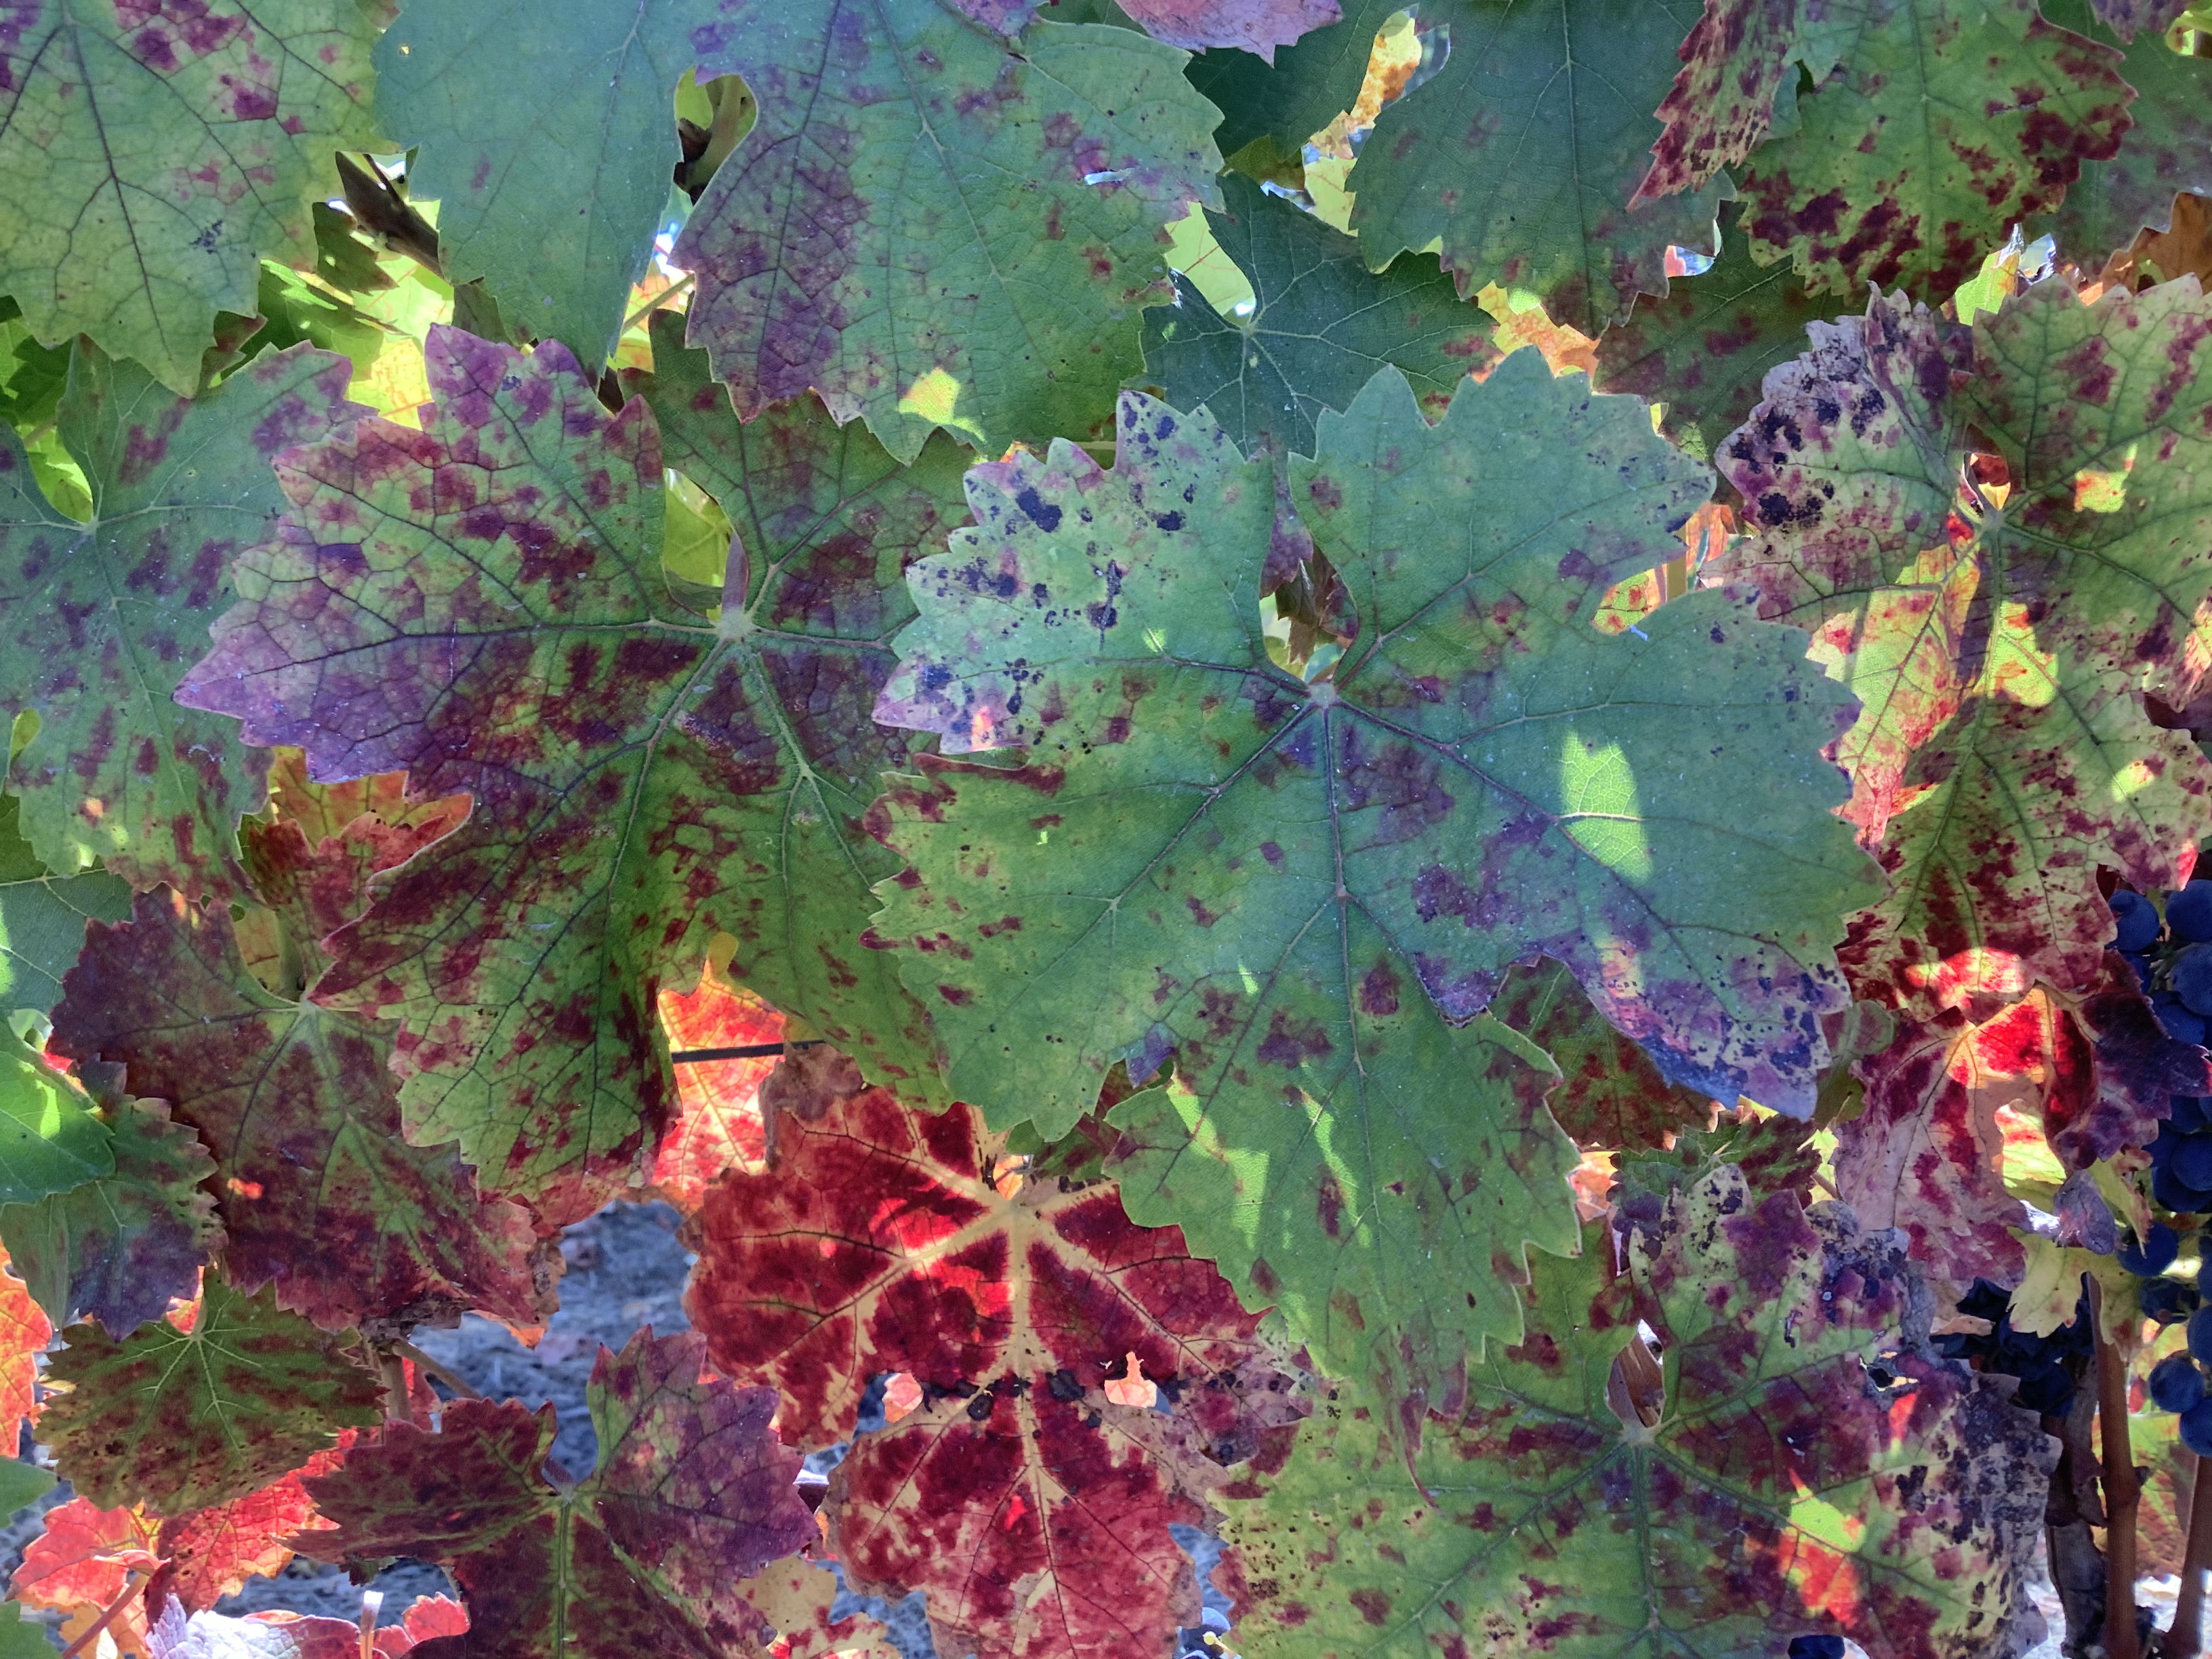
Label: Red Blotch